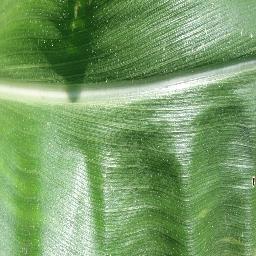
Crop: corn
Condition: (maize)_healthy